Bush Music Club

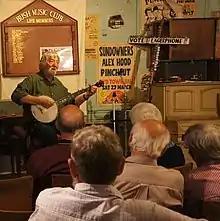
Original Bushwhacker Alex Hood, age 19 when the Club opened in 1954, performs at the Bush Music Club in 2014, in his 79th year.

Sydney's Bush Music Club is the oldest and longest running folk music performance and education organisation in Australia, and is believed to be the second oldest such club still in existence in the English speaking world. Founded in 1954, and still extant as at 2022, it exists to further "the collection and research of folklore traditions and folk music and to encourage the performance of traditional bush music, song and dance, spoken word, bush poetry and yarns". It hosts regular events and has published a range of folklore related materials, including the magazine "Singabout" from 1956 to 1967, which continues as a section within a subsequent publication "Mulga Wire" (1977-current).